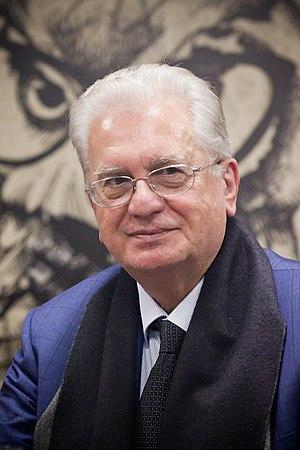
Le professeur Mikhaïl Borissovitch Piotrovski, né le 9 décembre 1944 à Erevan en République socialiste soviétique d'Arménie, est un orientaliste et islamologue, actuel directeur du musée de l'Ermitage à Saint-Pétersbourg et depuis mai 2013, doyen de la Faculté orientale de l'université de Saint-Pétersbourg.